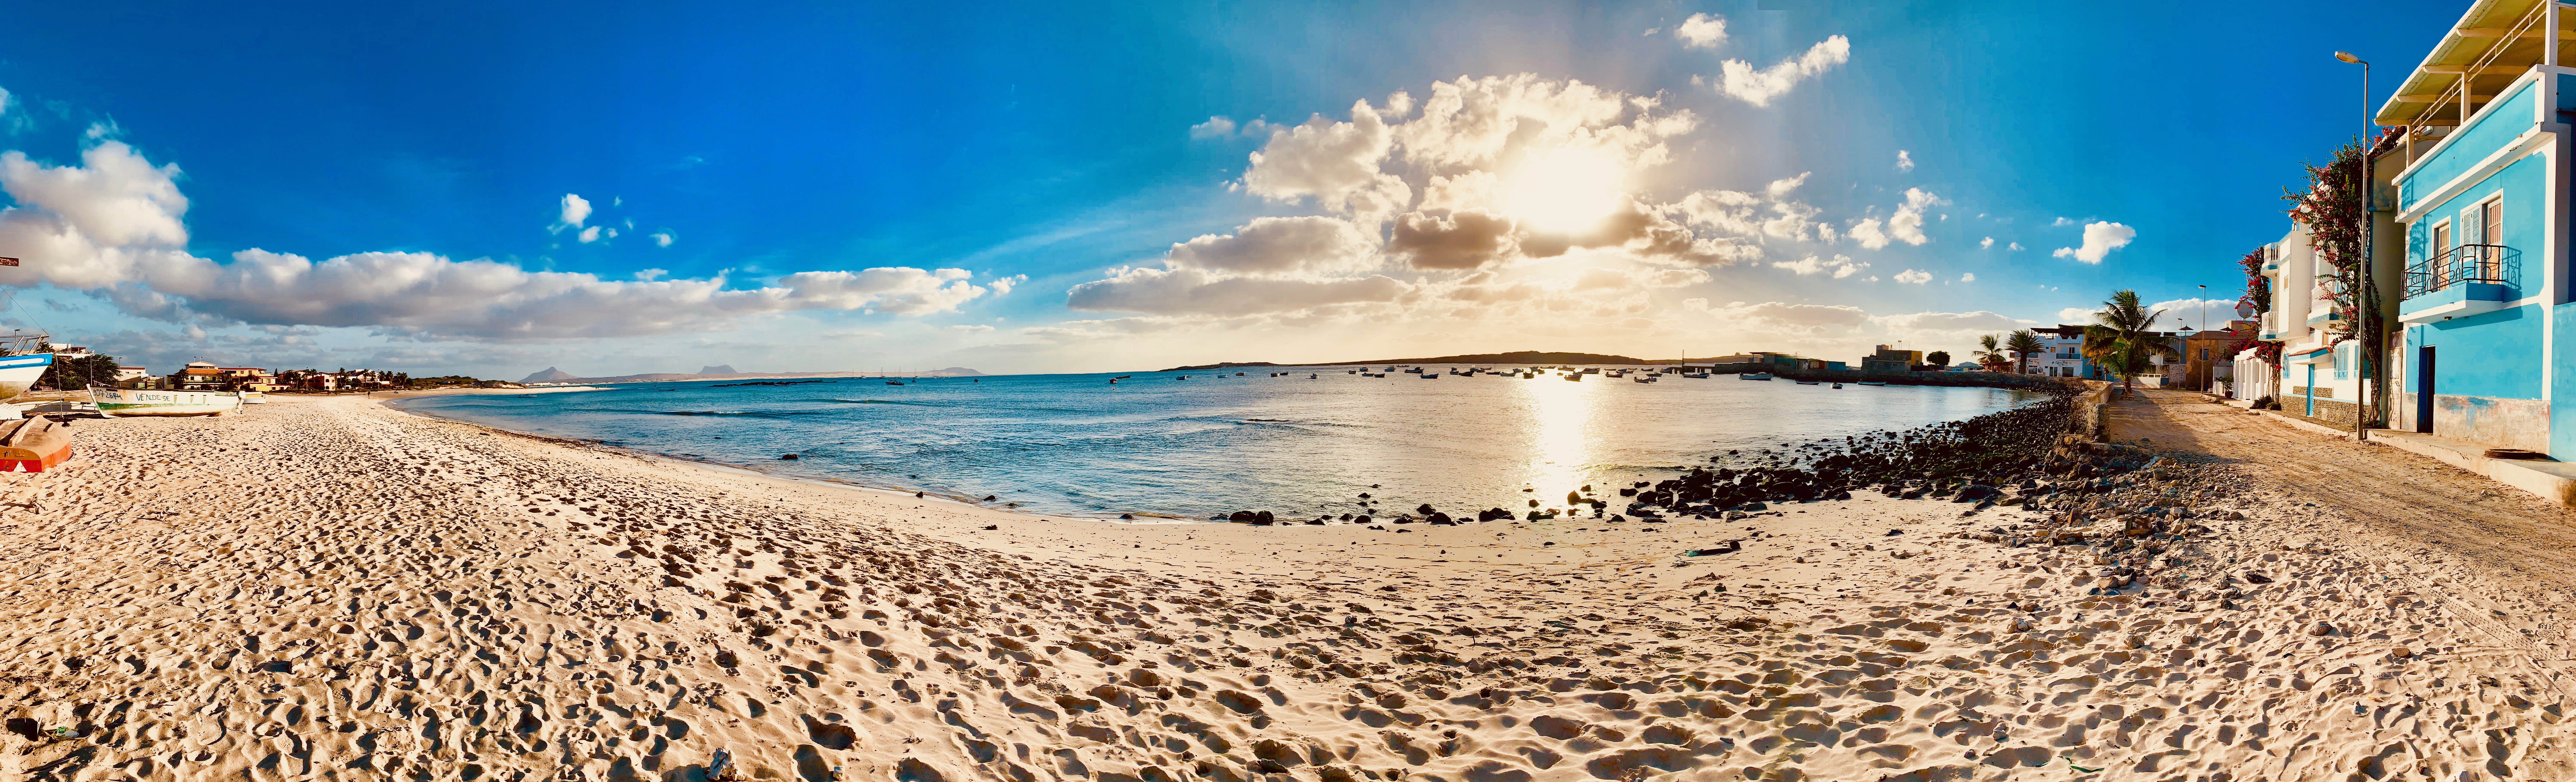
ocean, sky, sea, body of water, beach, water, cloud, shore, photography, vacation, horizon, tourism, sand, panorama, coast, coastal and oceanic landforms, summer, sunlight, leisure, caribbean